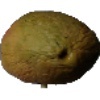
Label: Papaya 1